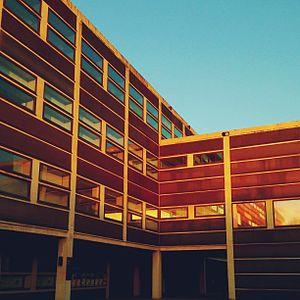
Le Musée de la musique de Barcelone est un musée situé à Barcelone, en Espagne, qui abrite une collection d'instruments de musique du monde entier ainsi que des documents biographiques, depuis les civilisations anciennes jusqu'aux nouvelles technologies du XXIᵉ siècle. La collection du musée comprend 2000 instruments de musique, dont 500 sont exposés, dont l'une des meilleures collections de guitares du monde. Le musée couvre les aspects historiques, conservatoires et de recherche et promeut le patrimoine musical de la ville.